Samuel Herschel Schulman

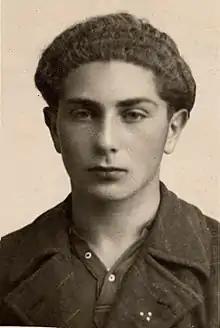
Sam Schulman in Pionnat, France, 1944 (Courtesy: Schulman Family)

In May 1940, Germany invaded France and occupied Paris the following month. Sarah Schulman and her son had to register as Jews in order to obtain ration cards; she had to wear a Jewish star, but Sam Schulman, an American citizen, was exempt. Since Sarah Schulman was officially stateless, she could not return to the United States.